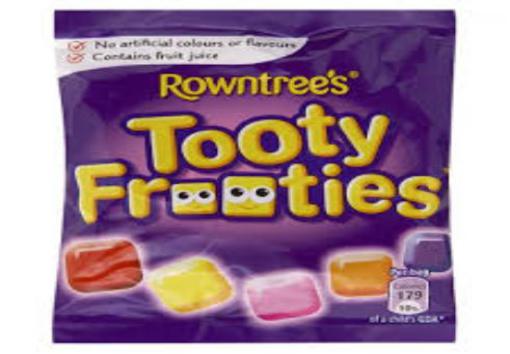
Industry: Food